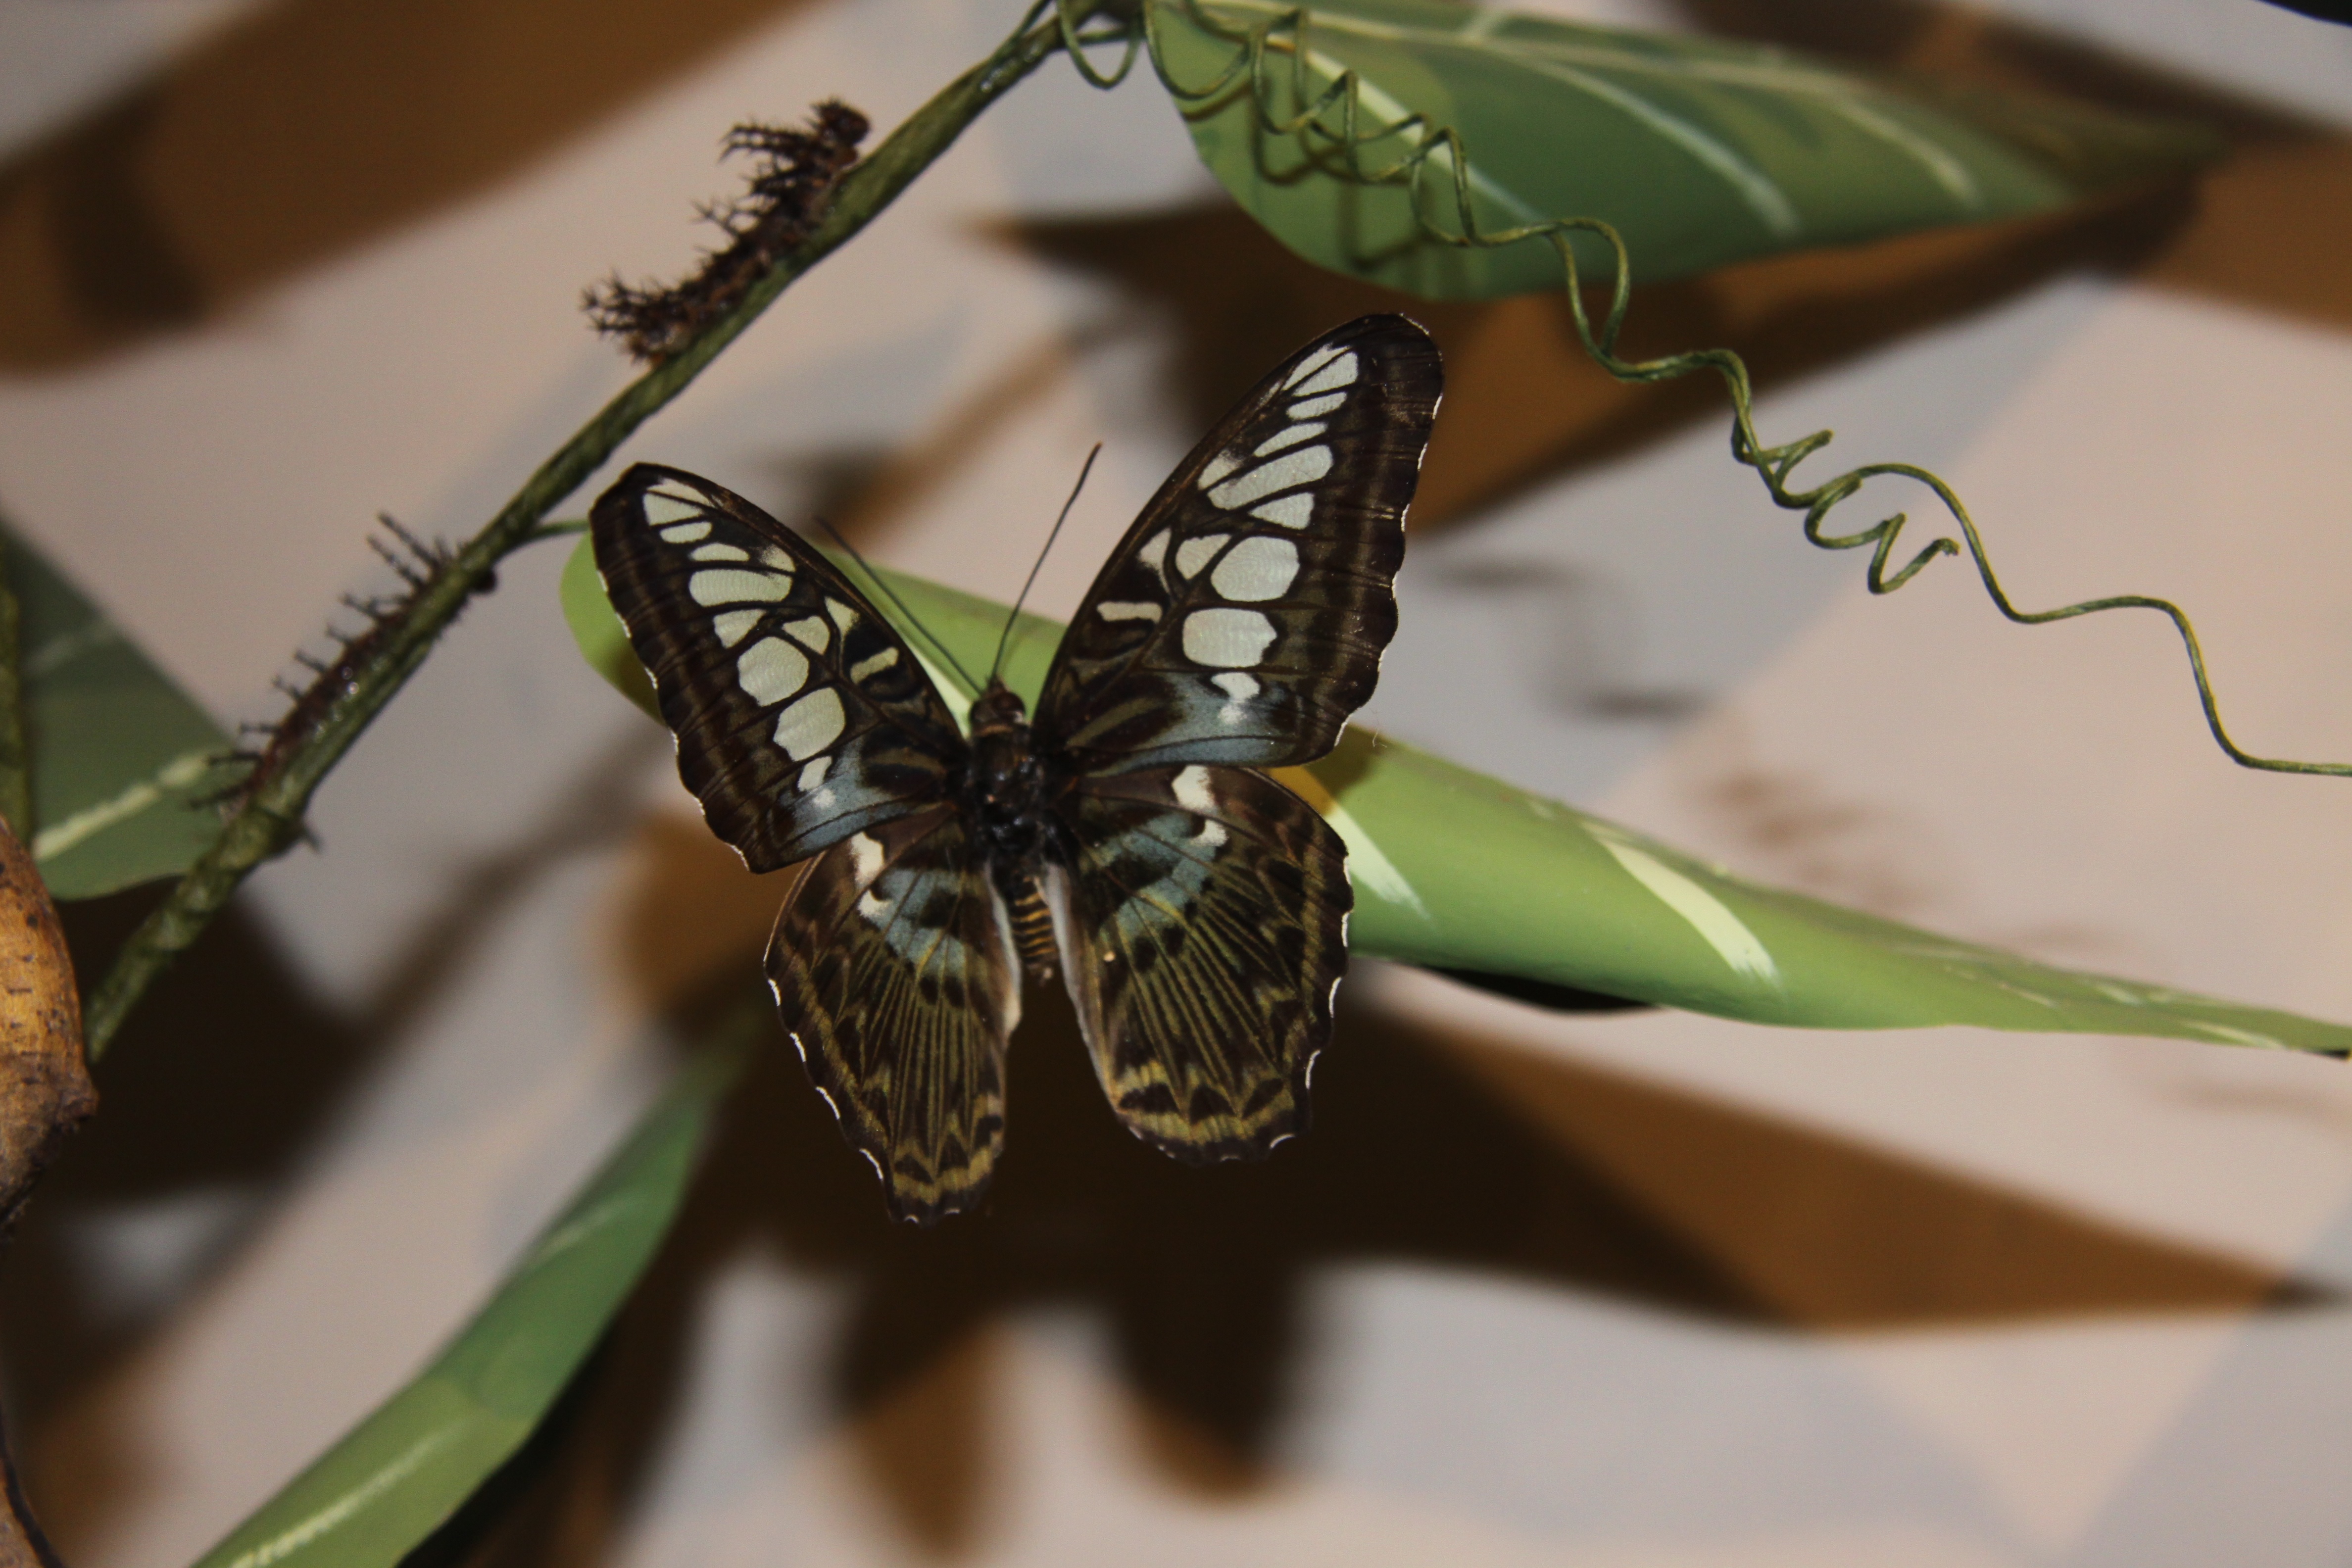
nature, wing, flower, insect, butterfly, fauna, thailand, invertebrate, close up, macro photography, arthropod, pollinator, phuket, moths and butterflies